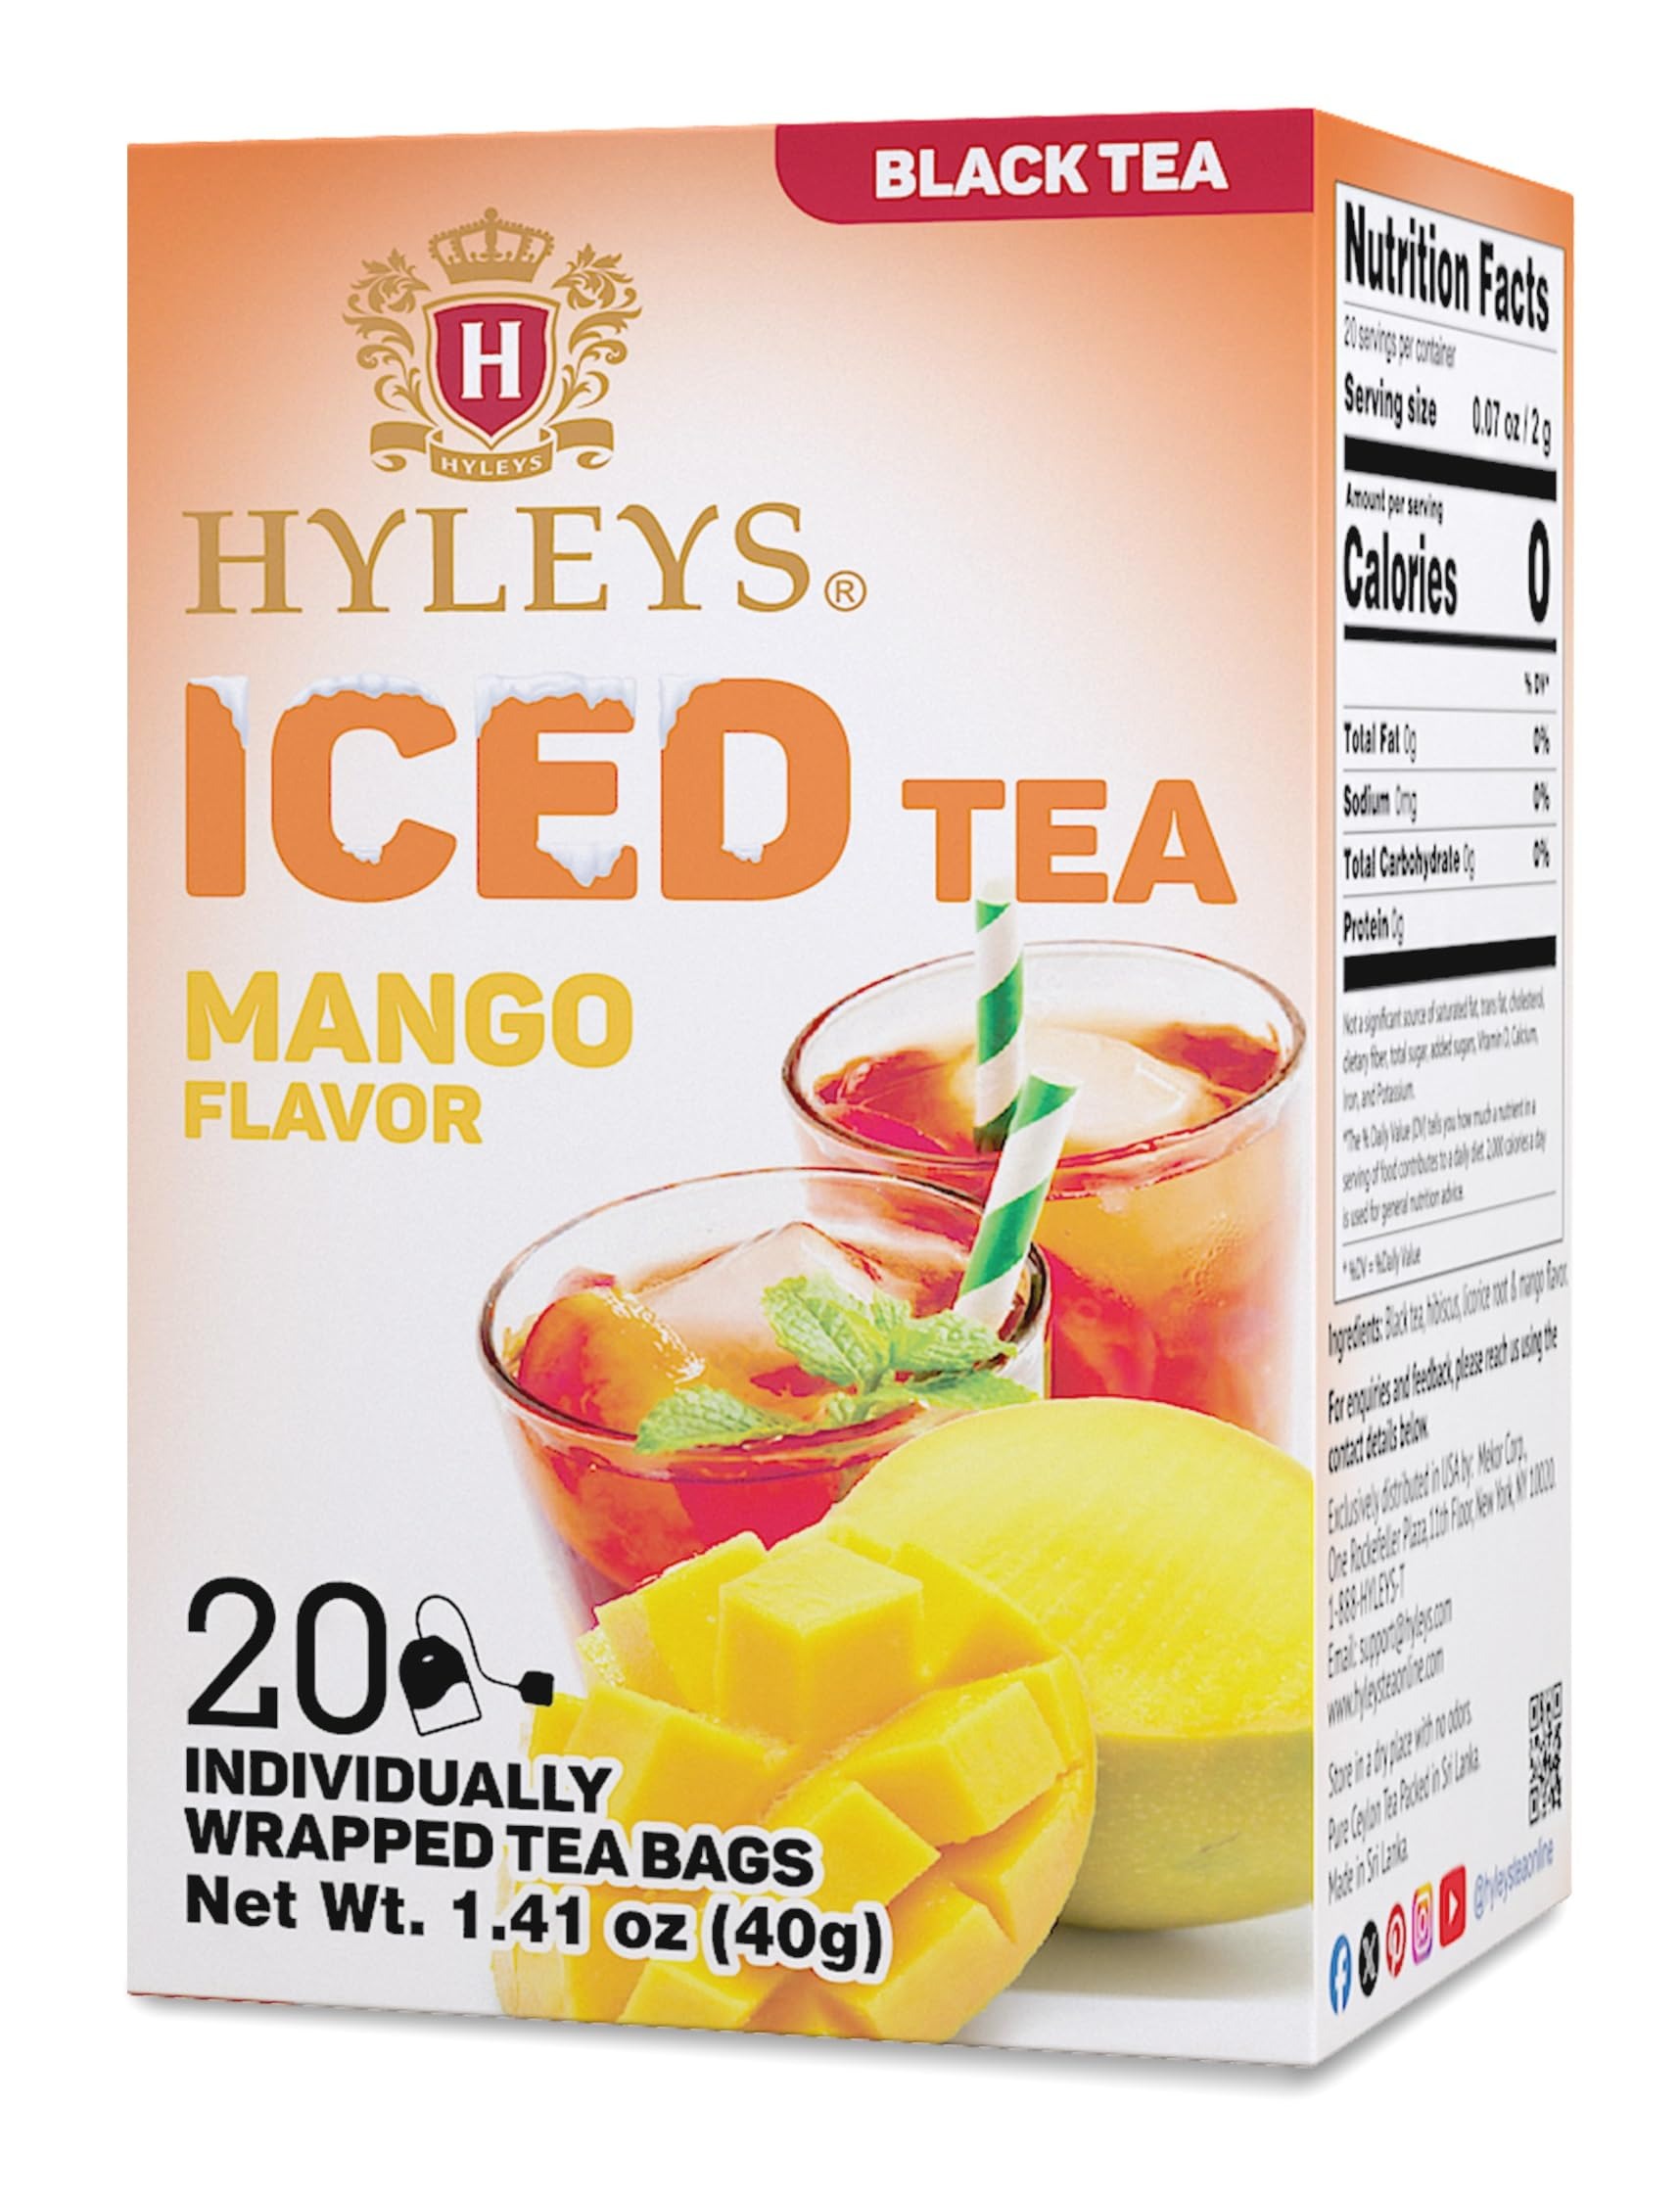
Item Name: Hyleys Iced Black Tea Mango Flavor - 20 Tea Bags
Bullet Point 1: Exotic Mango Essence: Dive into a tropical paradise with the juicy flavor of mango, perfectly harmonized with robust black tea for a sensational iced tea experience.
Bullet Point 2: Artisanal Ingredient Blend: Crafted with premium black tea, hibiscus, and licorice root, offering a rich, multidimensional flavor profile with every sip.
Bullet Point 3: All-Natural Composition: Made using only natural ingredients and genuine mango flavor, ensuring an authentic and chemical-free iced tea journey.
Bullet Point 4: Ideal for Iced Tea Lovers: Expertly formulated for the perfect iced tea brew, offering a refreshing and vibrant drink ideal for hot summer days or a delightful daily break.
Bullet Point 5: Consistently Flavorful: Comes with 20 carefully packed tea bags, each promising a consistently flavorful and refreshing iced tea serving.
Value: 20.0
Unit: Count

Price: 7.49